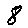
Label: 8